Henri Duval, Count of Dampierre

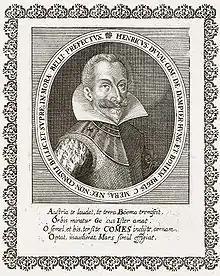

Henri Duval, Count of Dampierre (1580 – 8 October 1620), often known simply as Henri de Dampierre, was a commander of imperial forces during the Bohemian Revolt that initiated the Thirty Years' War.